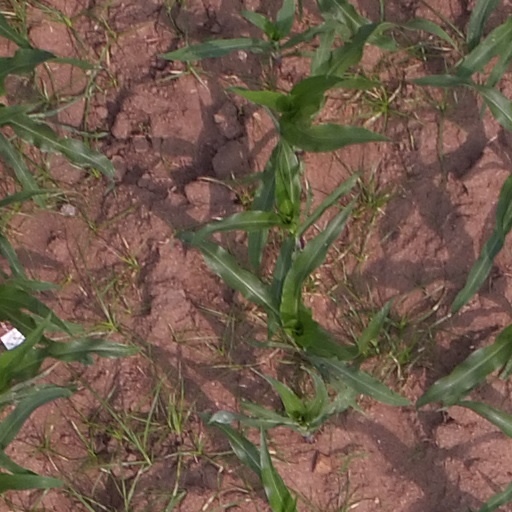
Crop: maize; corn